Afghan Air Force

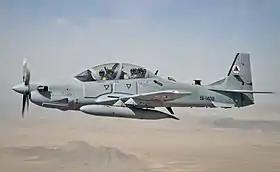
An Afghan A-29 Super Tucano over Kabul, Afghanistan

Twenty attack aircraft that could also be used for training and to provide the Army with close air support were desired. The two contenders were the Embraer A-29 Super Tucano and the Beechcraft AT-6. Embraer won the previous contract but the tendering process was cancelled after it was discovered that proper procedures were not followed. A winner for the new contract was expected in June 2013 with first deliveries expected to begin in the third quarter of 2014, about 15 months after originally planned. The Super Tucano was declared the winner of the contract again in 2013. The contract was to be completed by Sierra Nevada Corp. for 20 A-29 Super Tucanos with an expected delivery date of between December 2015 and 2018. DOD purchased the Super Tucanos for $427 million.